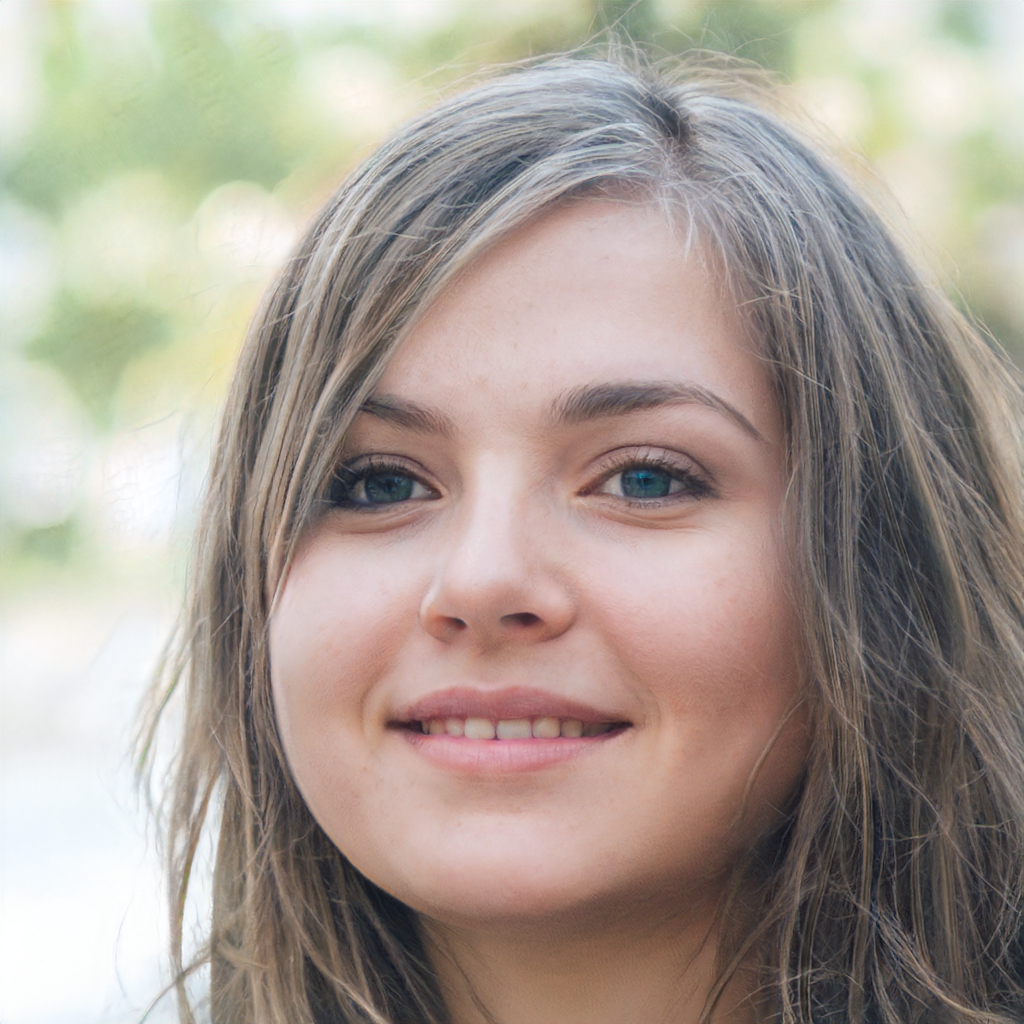
Label: Colored